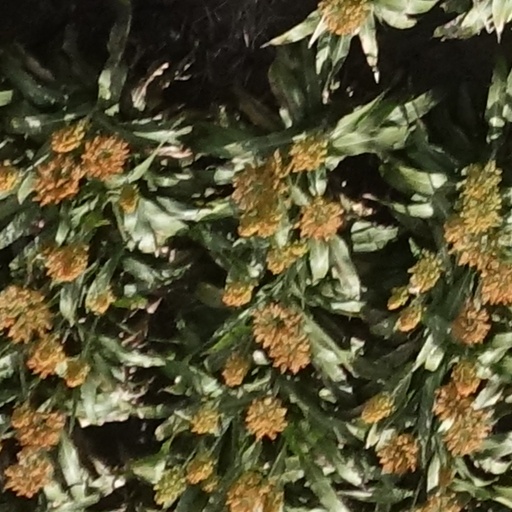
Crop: sorghum